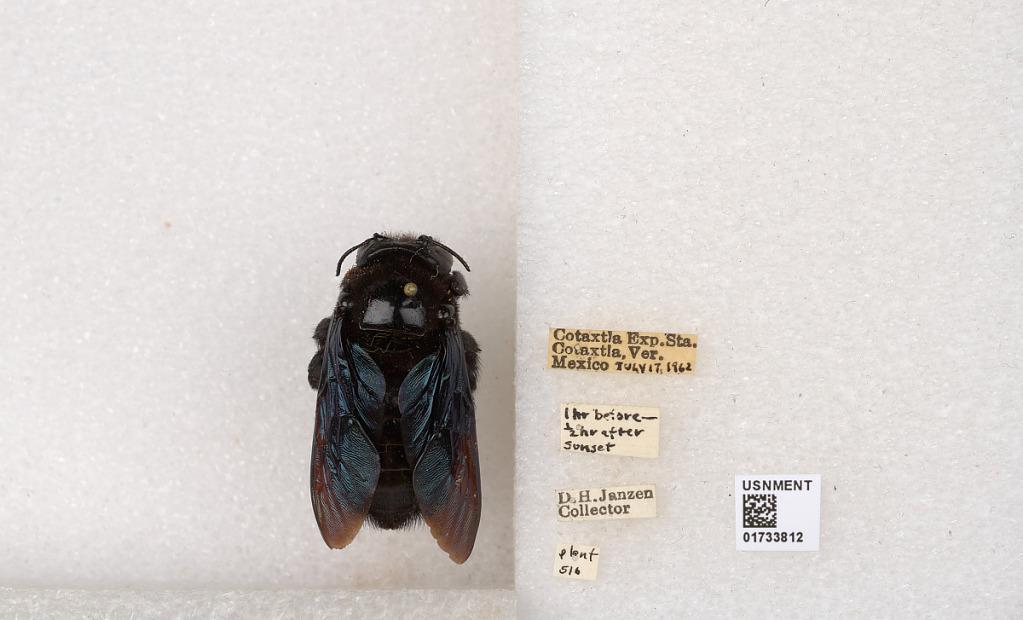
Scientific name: Xylocopa (Megaxylocopa) fimbriata Fabricius
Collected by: D. Janzen
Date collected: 1962-7-17
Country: Mexico
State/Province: Veracruz
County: Cotaxtla
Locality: Cotaxtla Exp. Sta.